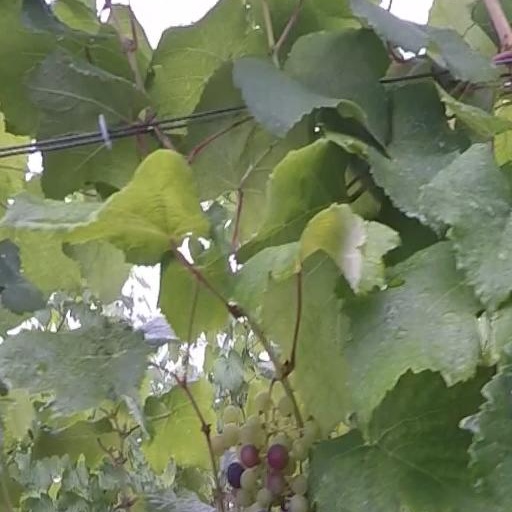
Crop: grape